Revolution (Beatles song)

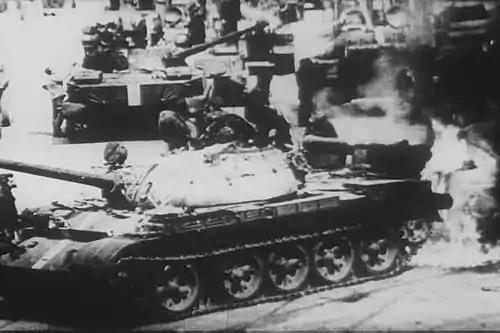
Soviet tanks in Czechoslovakia, 1968

Lindsay-Hogg recalled of the Beatles' approach to their promotion films: "Society was changing and music was in the vanguard. The appearance of the musicians, their clothes, hair, their way of talking was stirring the pot of social revolution." For Lennon, his absorption in a romantic and creative partnership with Ono was reflected in a change of appearance and image. In Fortnam's description, a "lean, mean demeanour" had replaced Lennon's "moptop-era puppy fat", while Hertsgaard says the clip presented him as "a serious longhair ... his center-parted locks falling down to his shoulders, and both his vocals and his subject matter further underlined how far he had traveled since the moptop days". Lindsay-Hogg recalled that before filming "Revolution", Lennon looked the worse for wear, yet he turned down a suggestion that he apply some stage makeup to make him appear healthier. Lennon reasoned, "Because I'm John Lennon" – a point Lindsay-Hogg cites as demonstrating that "They had a very different attitude to most stars. They were authentic, they weren't characters in a fiction." In the clip, Lennon plays his Epiphone Casino guitar, which he had recently stripped back from its sunburst pattern to a plain white finish. MacDonald says this gesture was partly indicative of Lennon's desire for "deglamourised frankness" and that the song inaugurates Lennon's adoption of the "stripped Casino" as a "key part of his image".